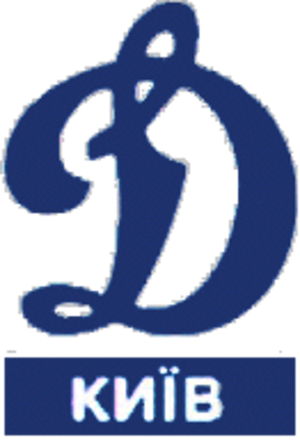
Le Dynamo Kiev est un club ukrainien de football, basé à Kiev.